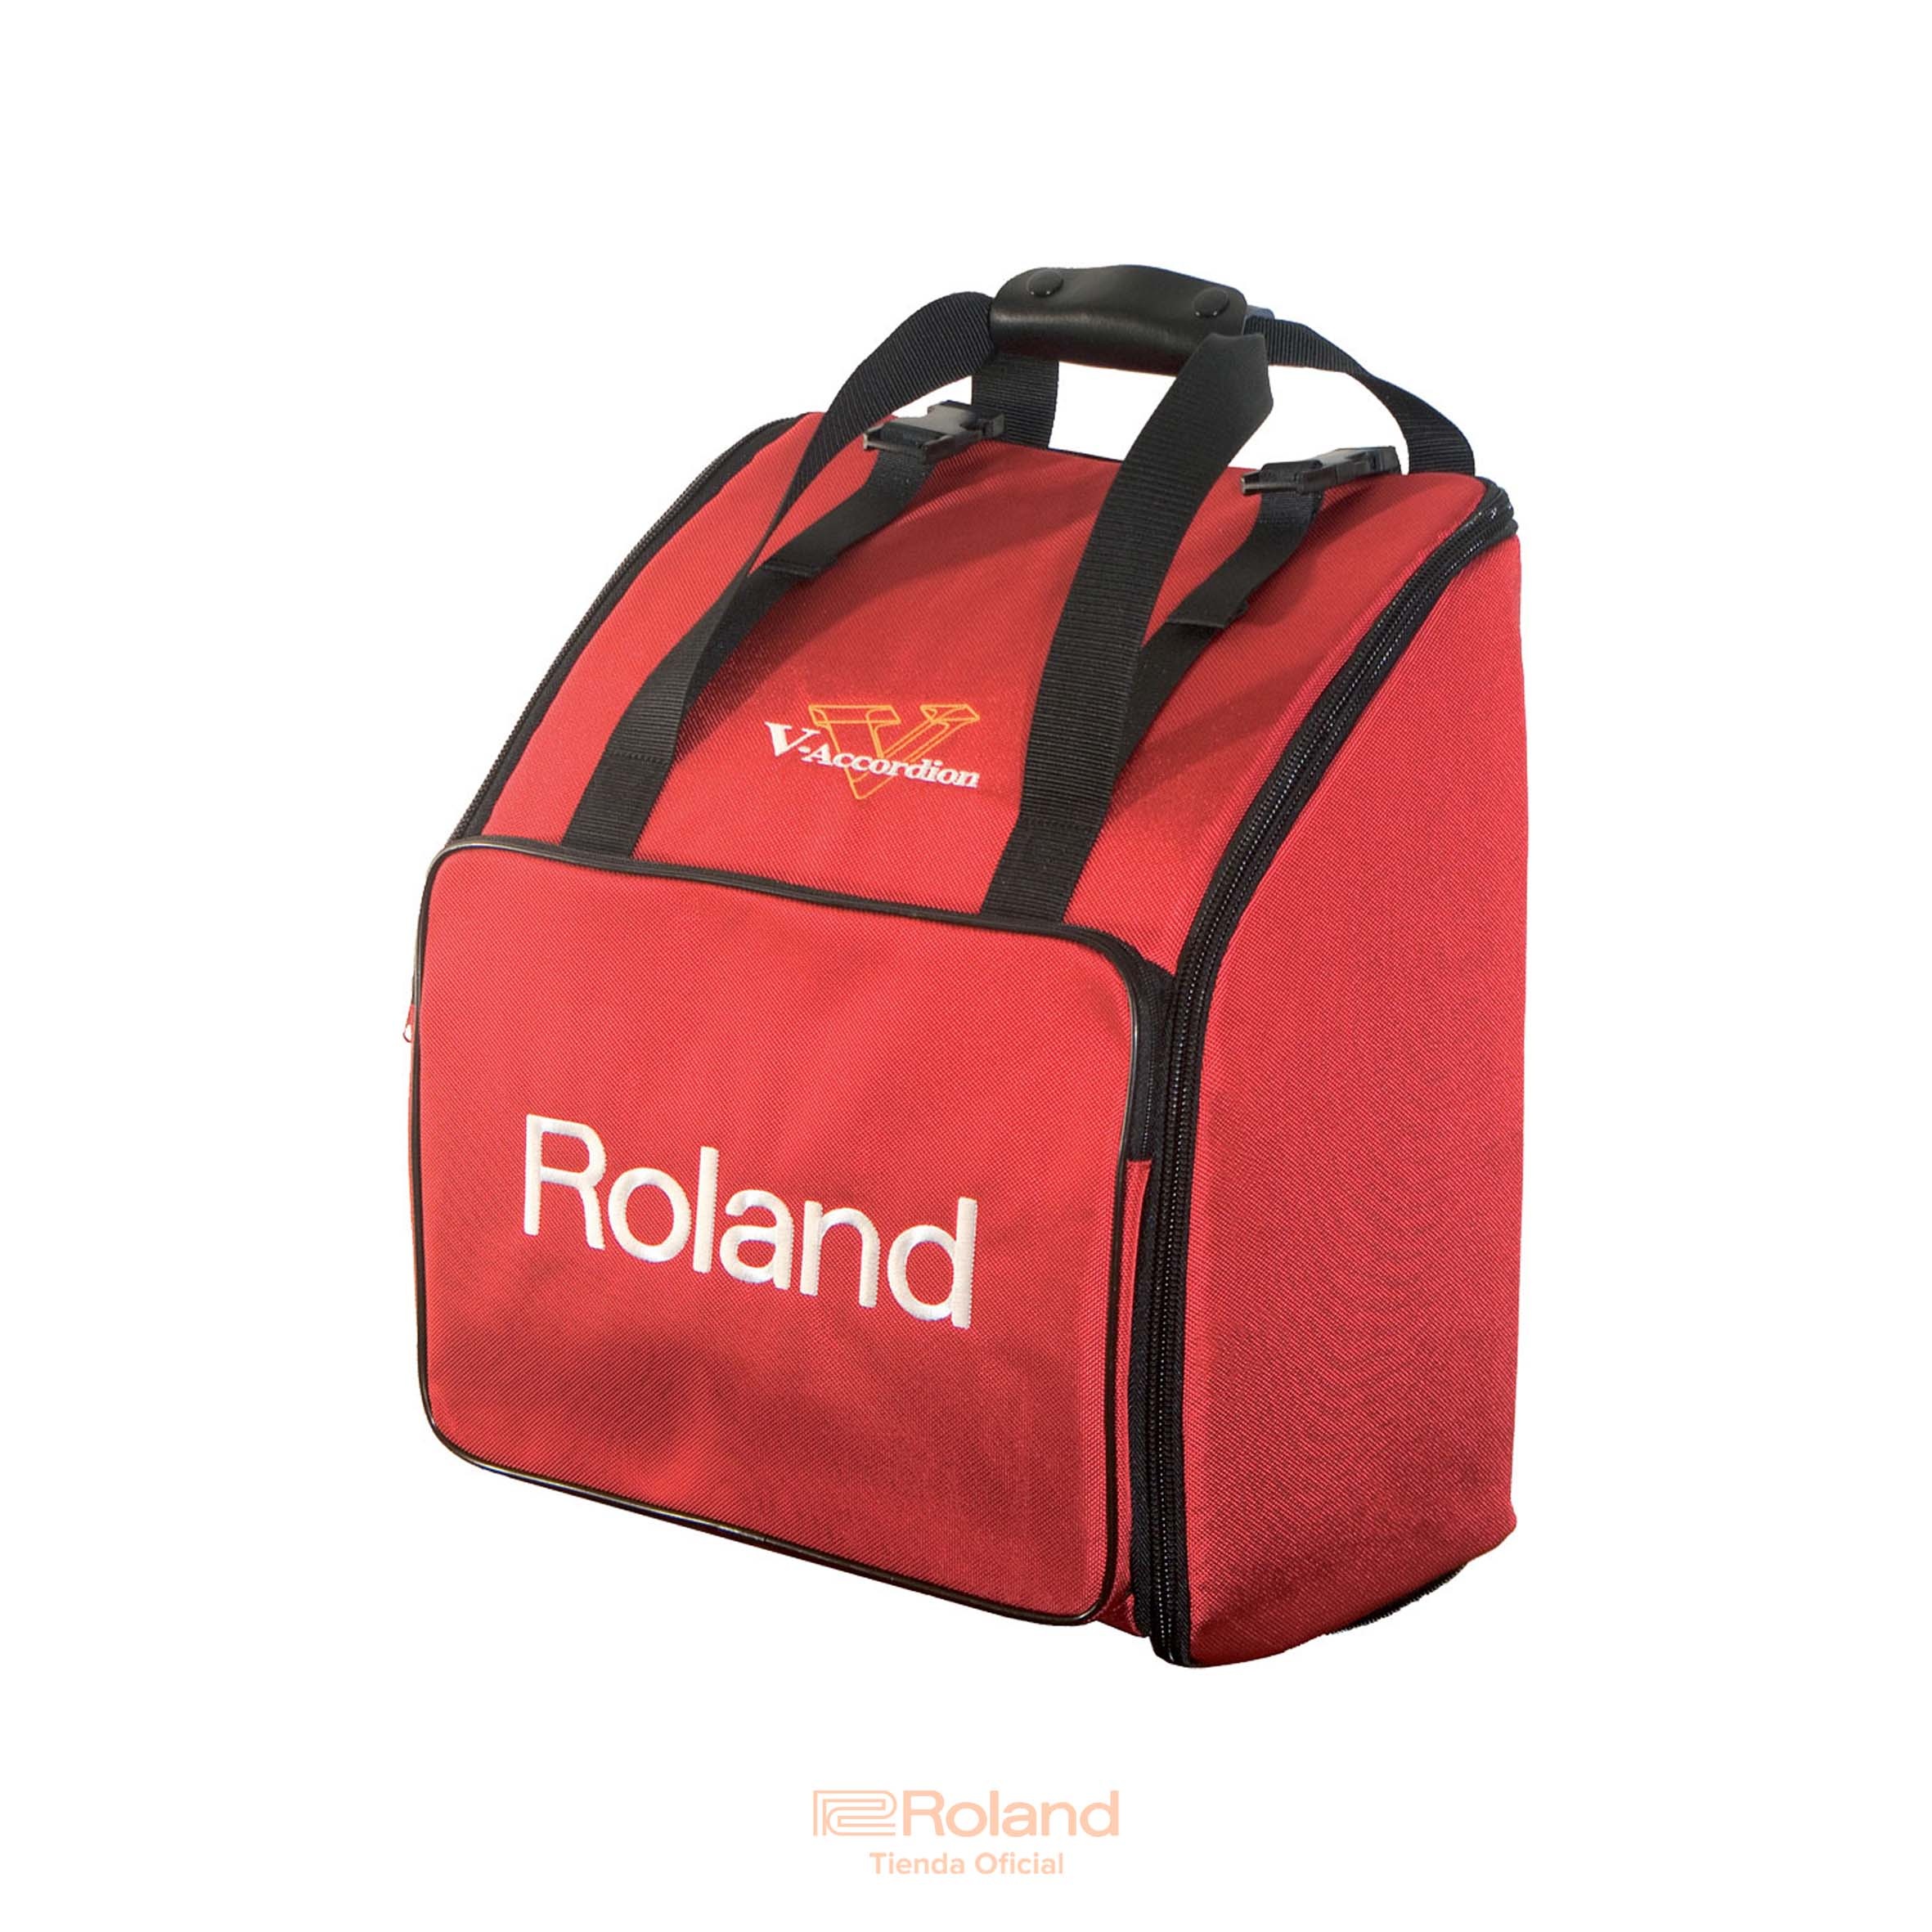
BAG-FR-1 Funda para acordeón FR-1X
Funda de transporte de alta calidad para acordeones de teclado o botón FR-1X. Color rojo con logo de Roland y de V-Accordion.
Brand: Roland
Category: Arts & Entertainment > Hobbies & Creative Arts > Musical Instruments > Accordions & Concertinas > Accordions